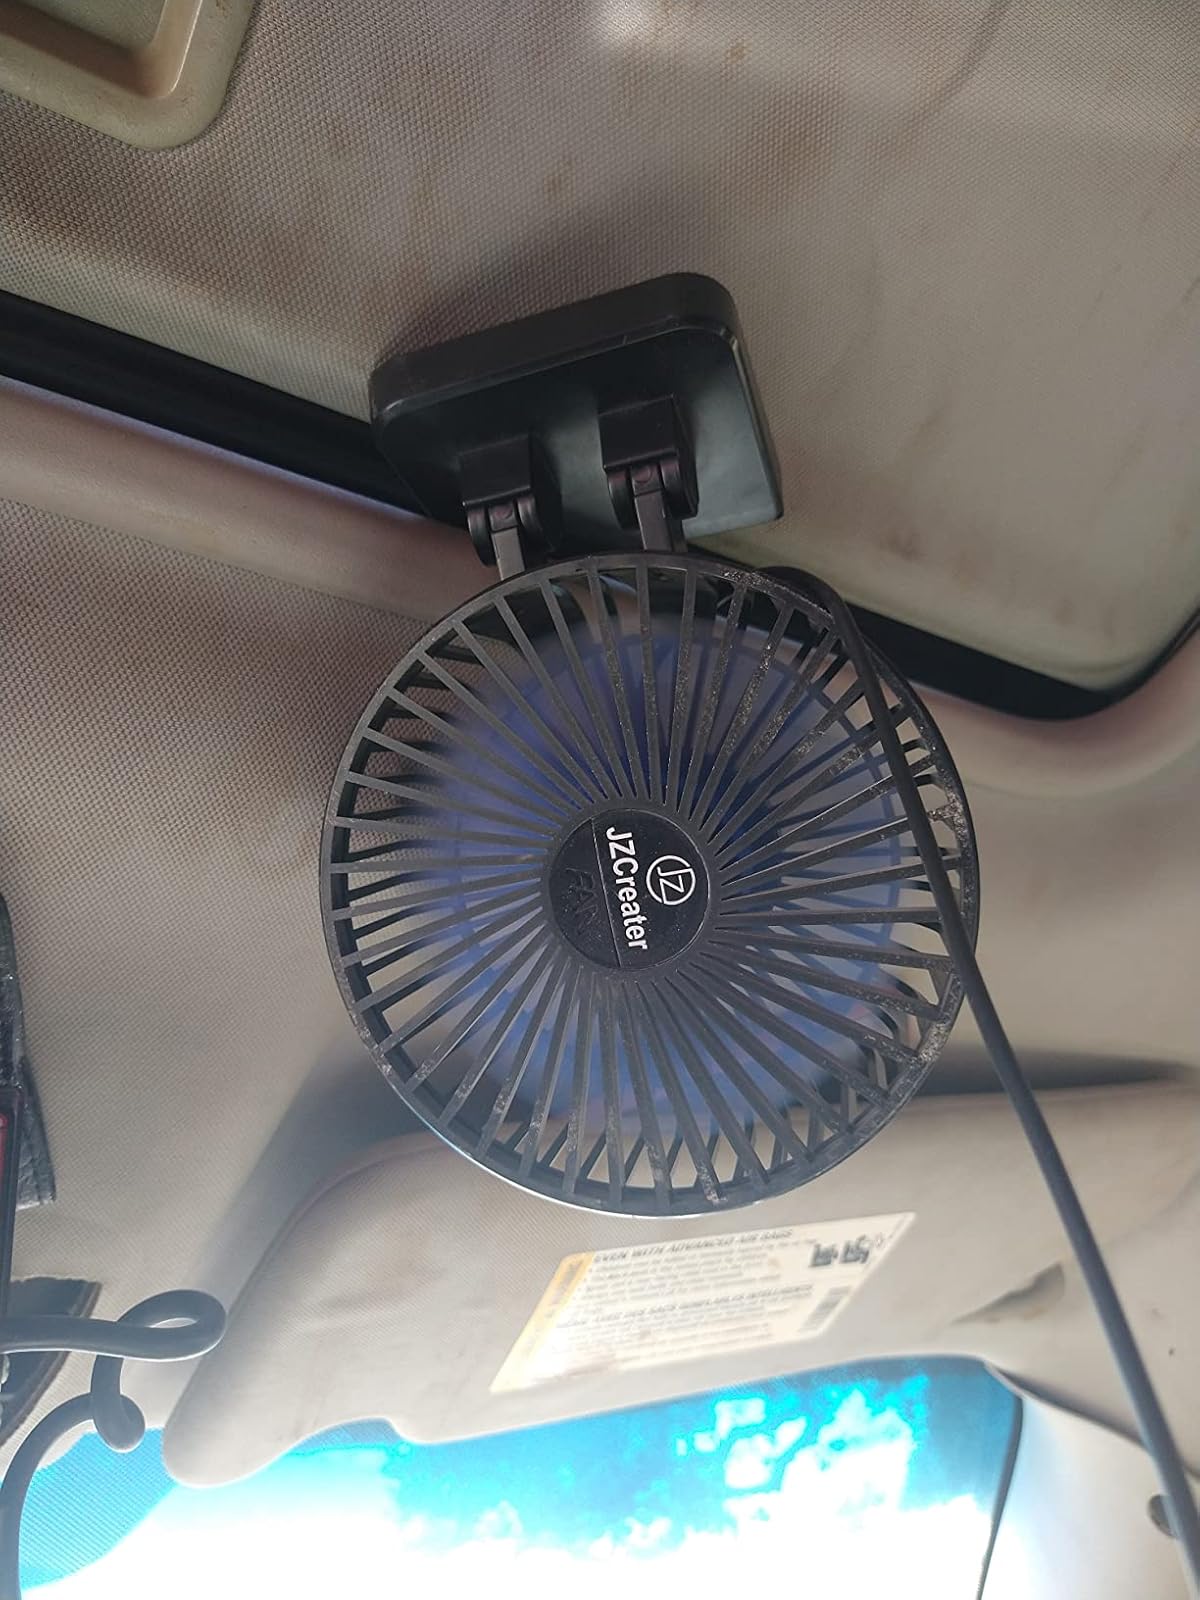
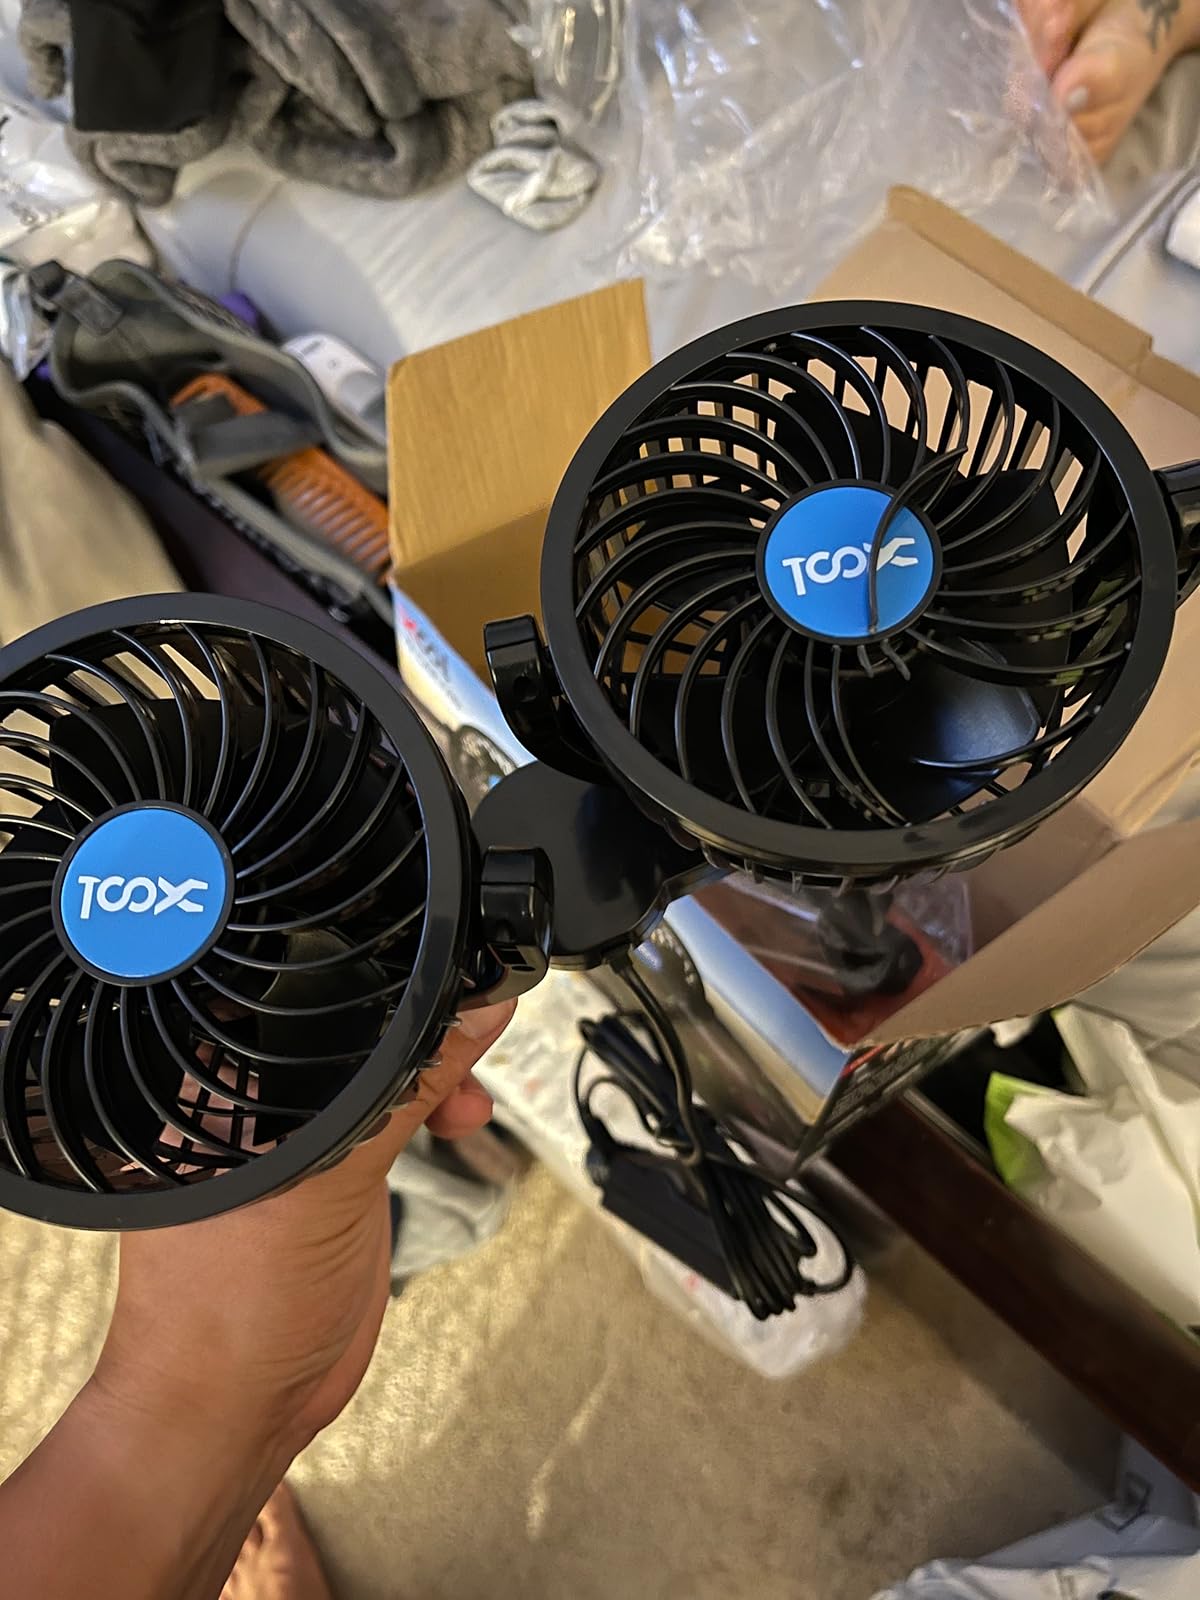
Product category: fan
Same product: no